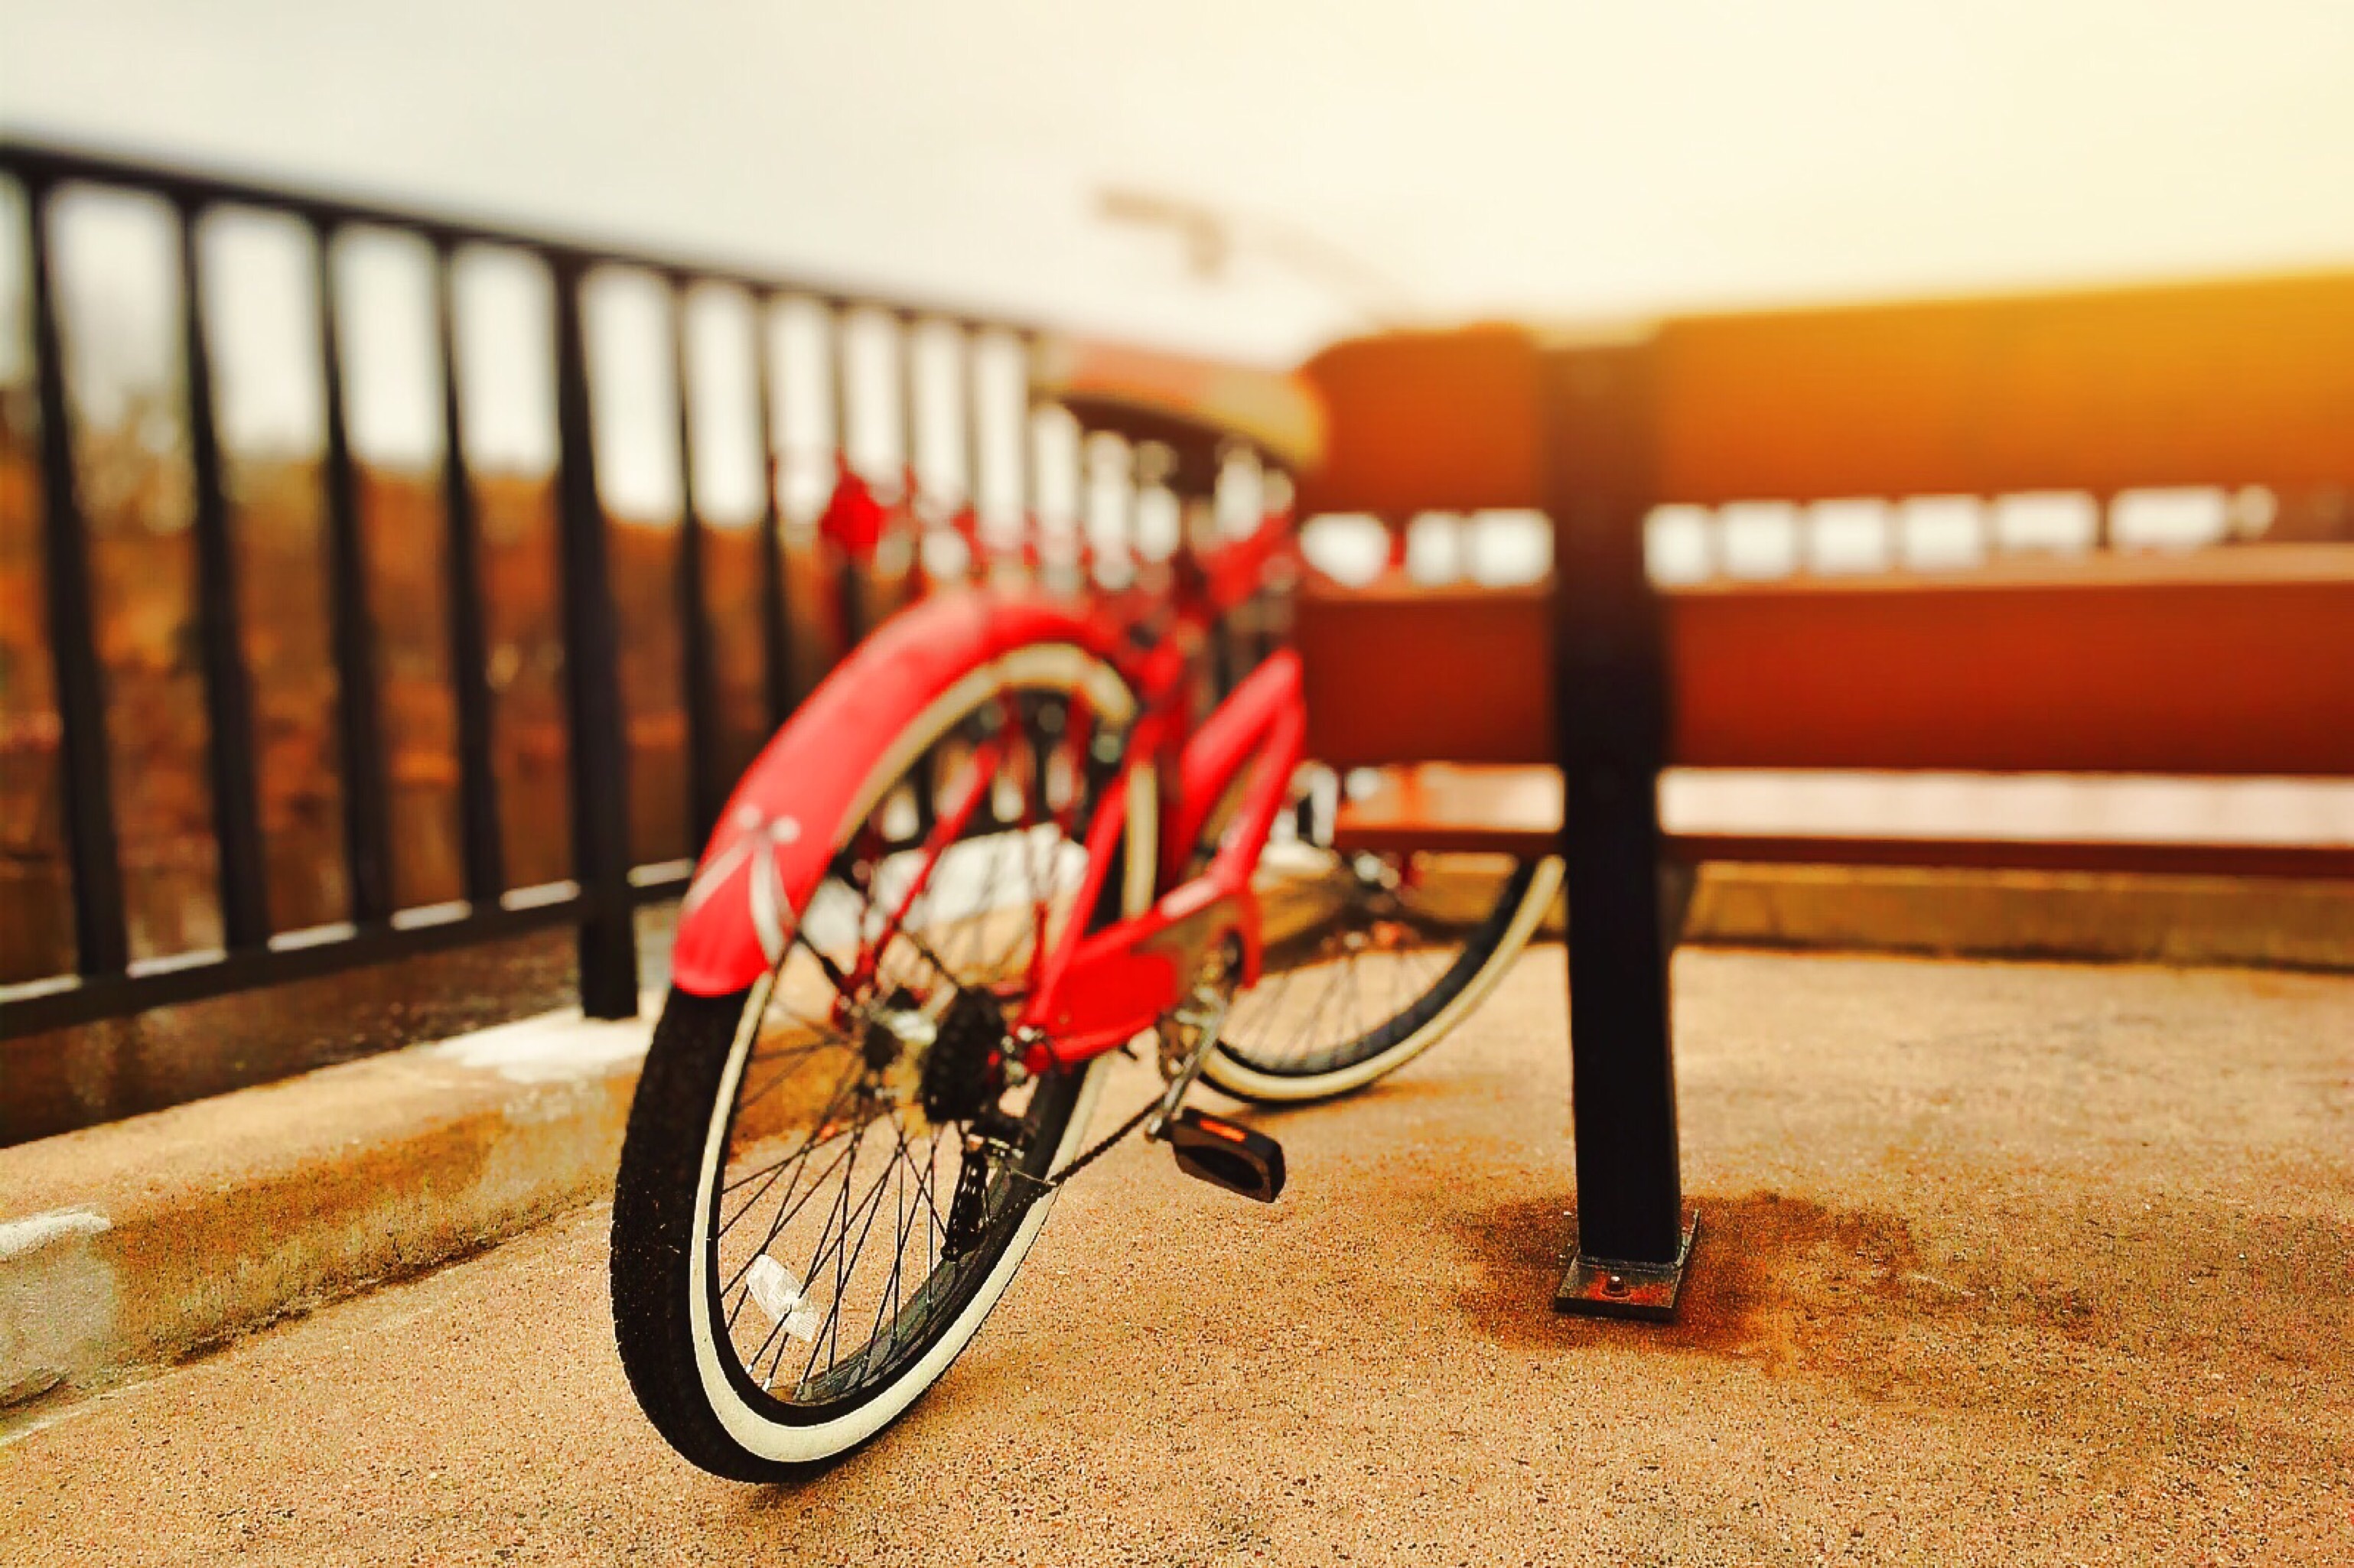
sport, wheel, bicycle, bike, red, vehicle, color, cycle, sports equipment, biking